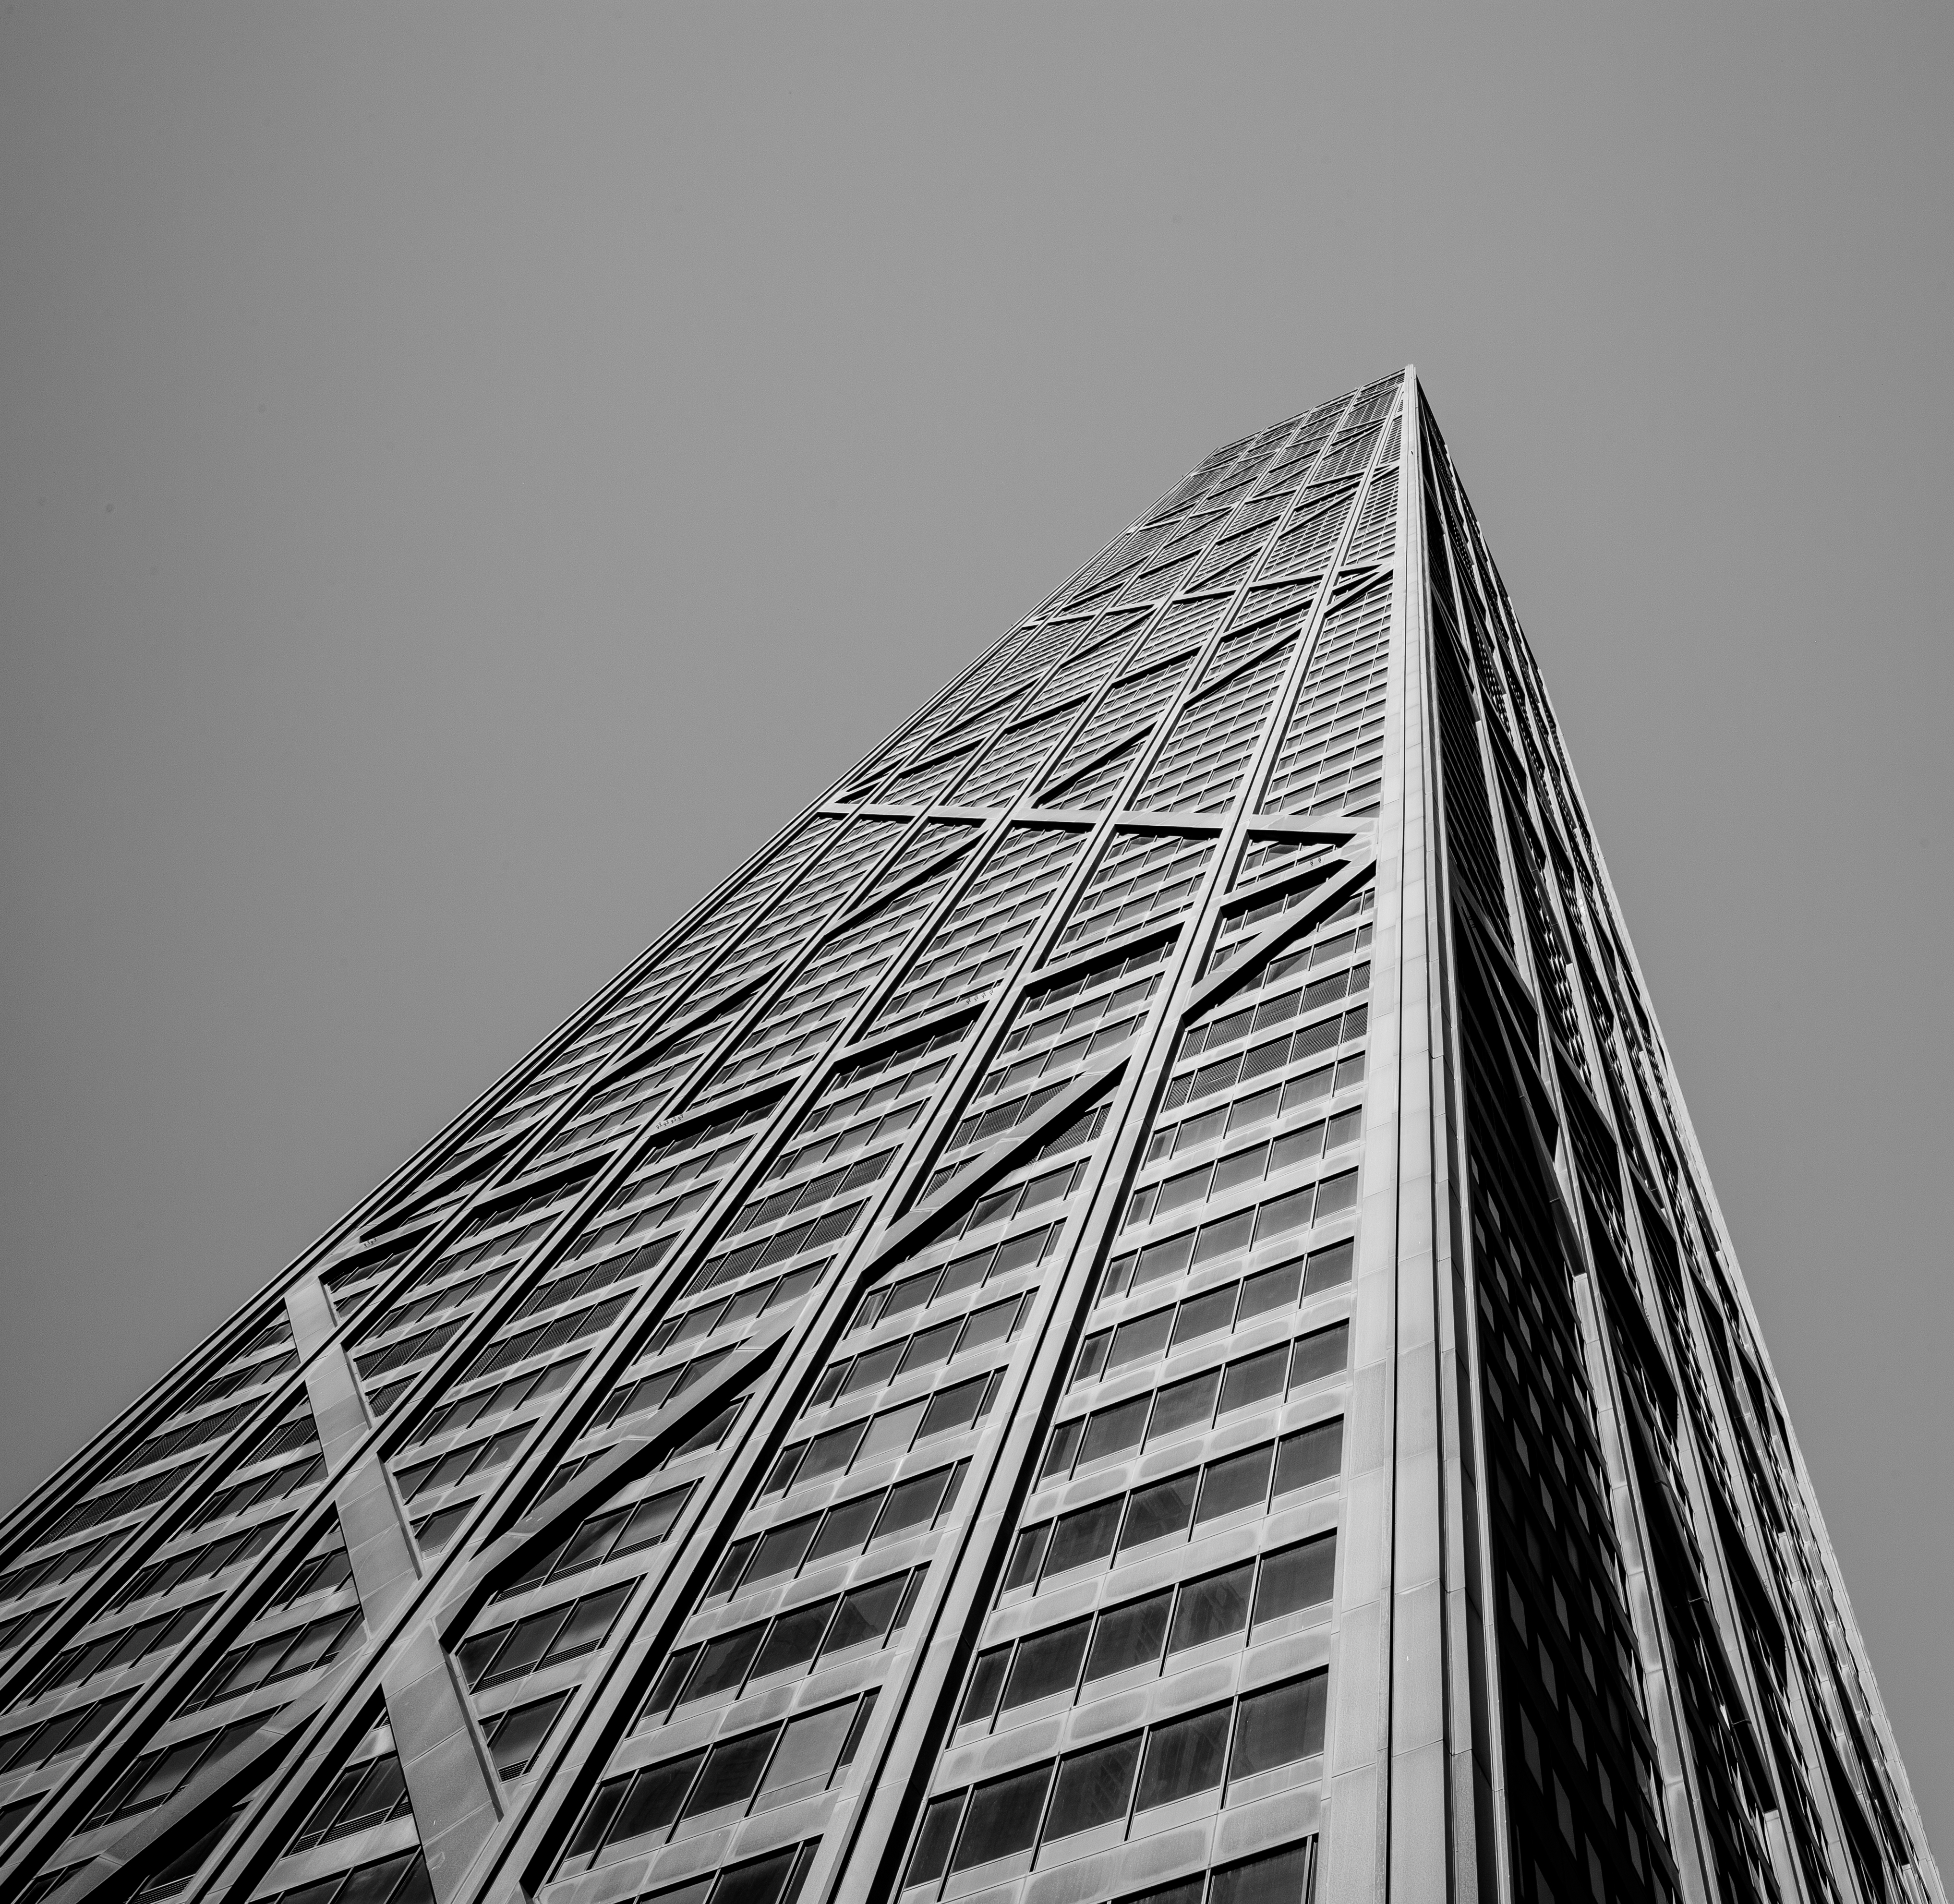
black and white, architecture, white, street, building, city, skyscraper, cityscape, downtown, line, tower, usa, landmark, chicago, facade, infinity, monochrome, tower block, m, avenue, minimalism, symmetry, center, magnificent, 28, john, michigan, shape, leica, 240, summicron, hancock, metropolis, mile, monochrome photography